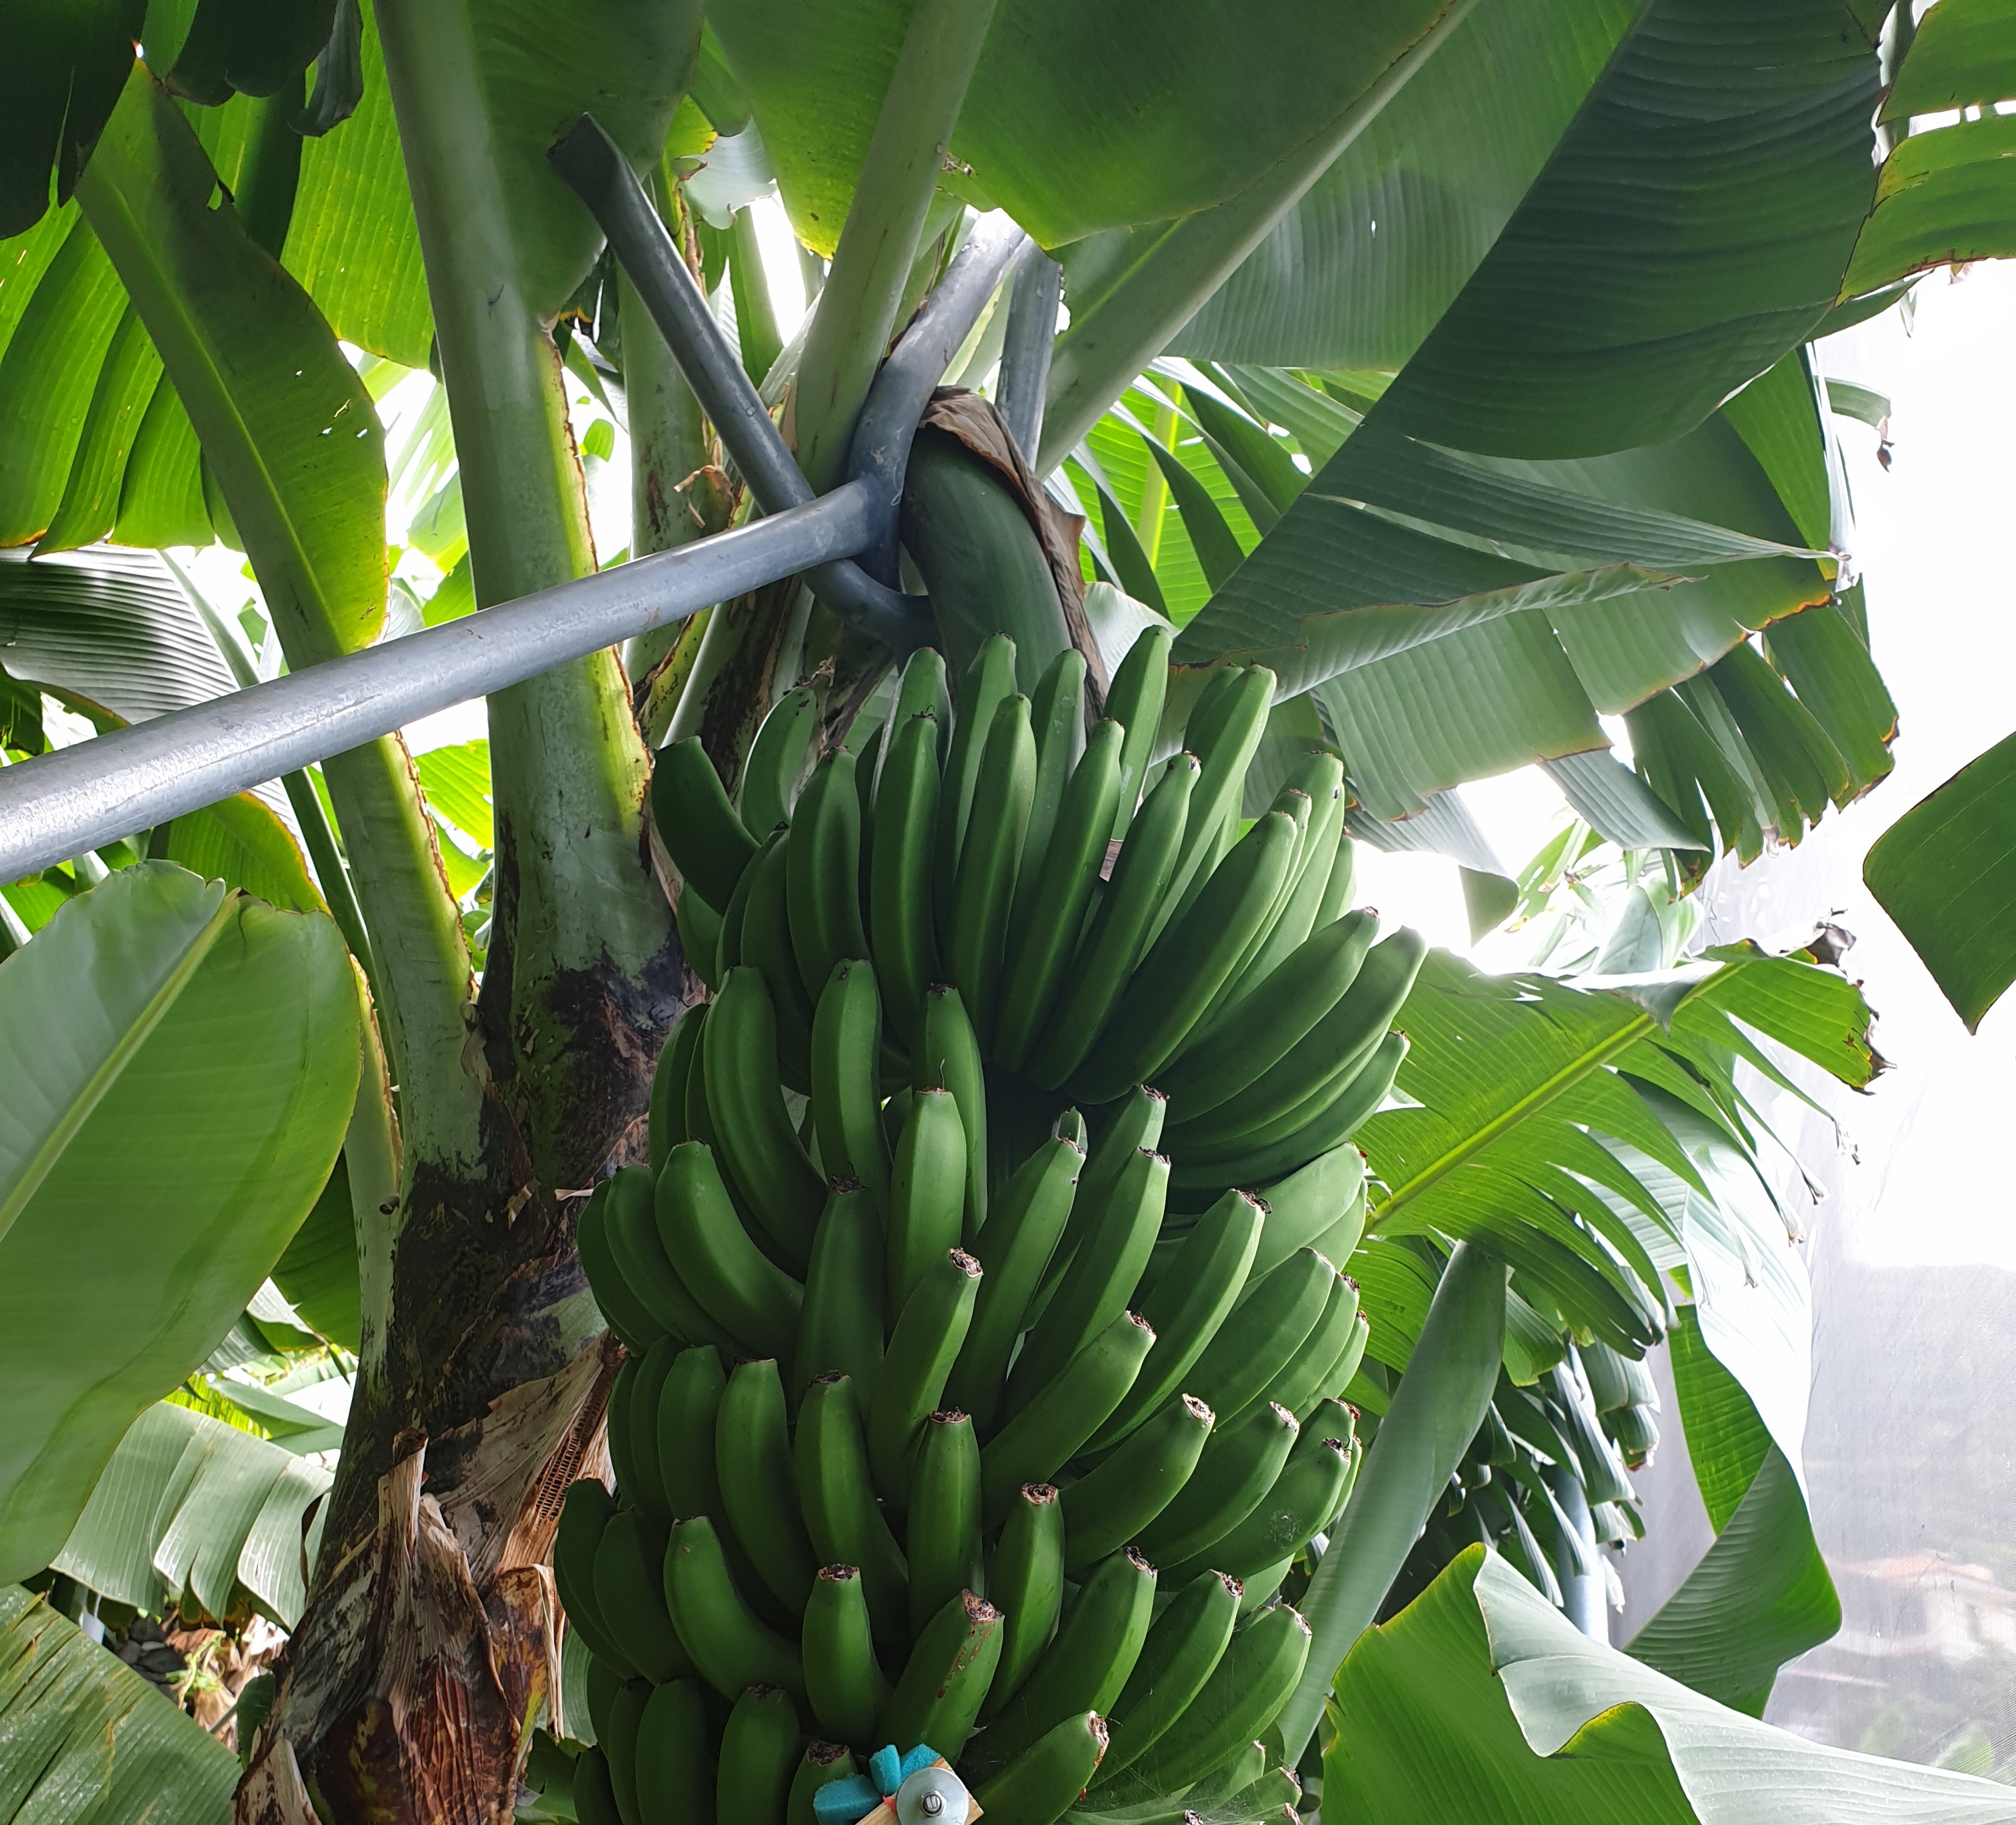
Label: Keep